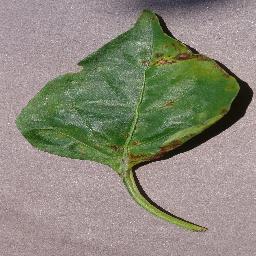
Label: Pepper,_bell___Bacterial_spot